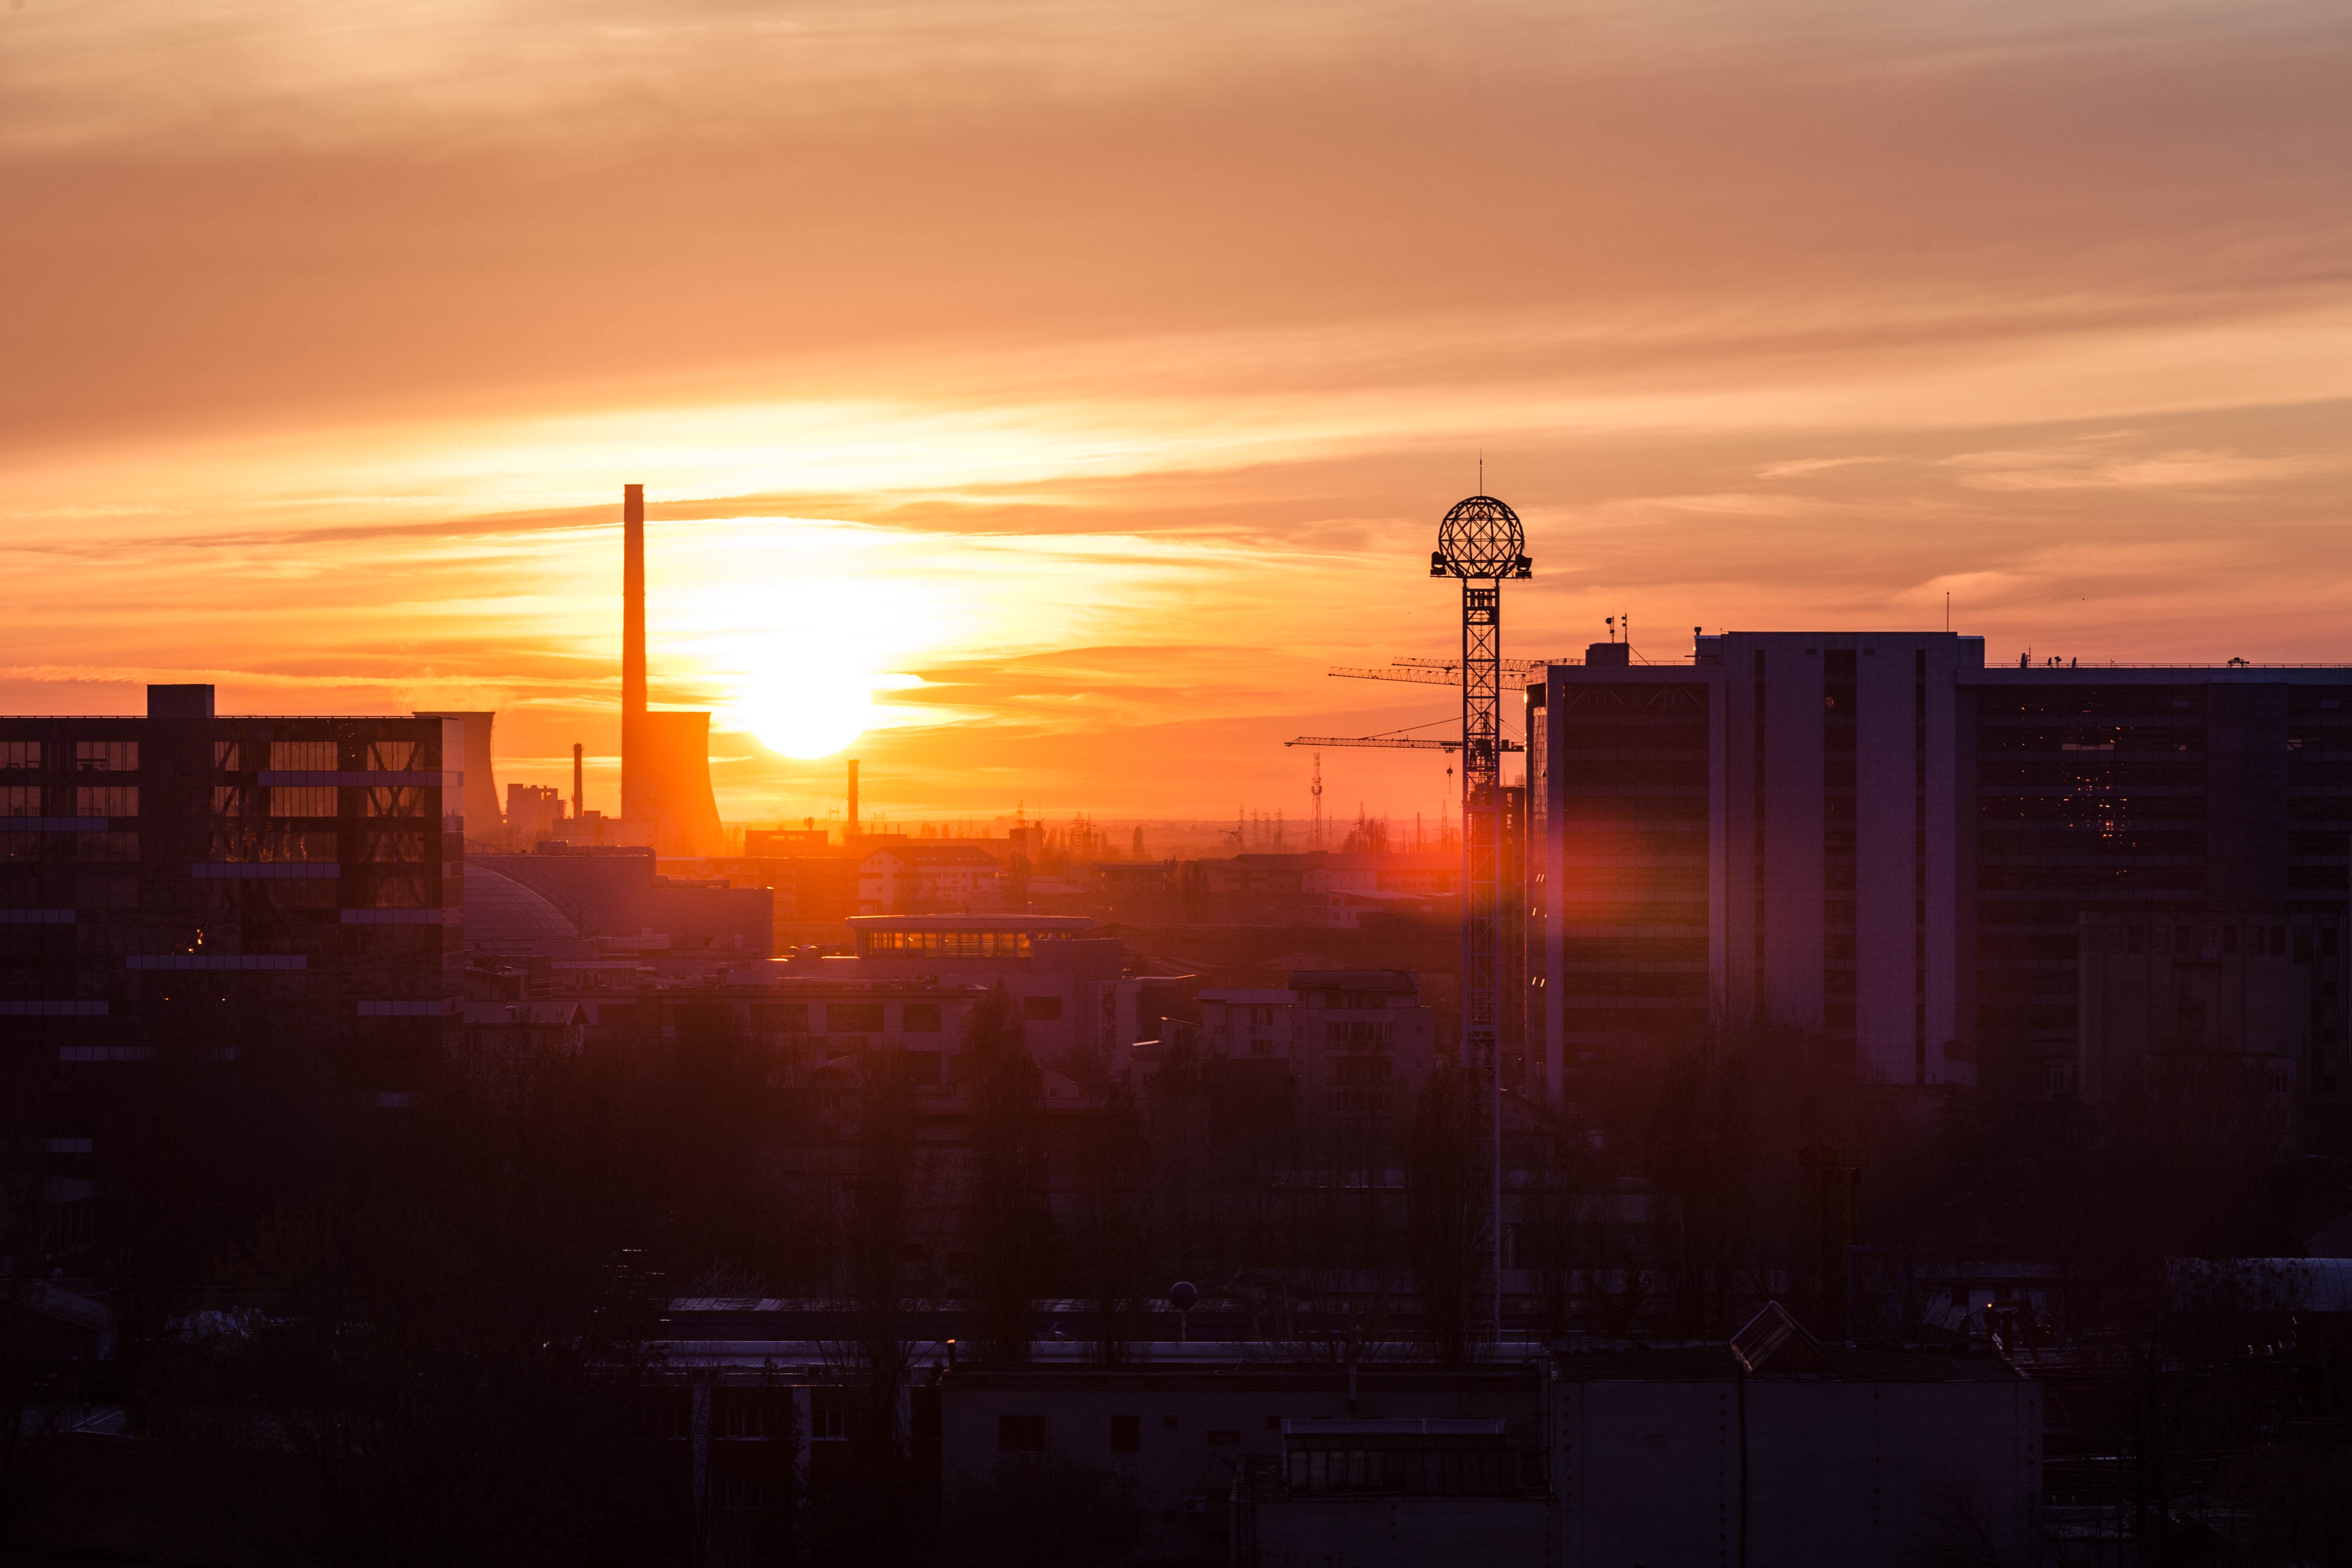
horizon, cloud, sky, sun, sunrise, sunset, skyline, sunlight, morning, dawn, cityscape, dusk, evening, afterglow